Constance Barnicoat

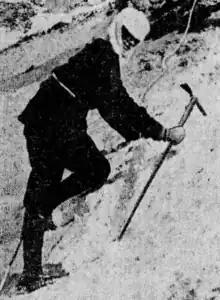
Climbing the Schreckhorn in 1911

Constance Alice Barnicoat (27 November 1872 – 16 September 1922) was a New Zealand secretary, interpreter, mountaineer and journalist.